Prayagraj

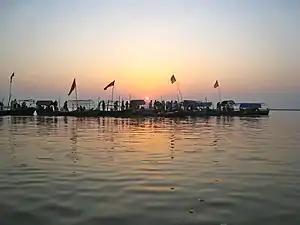
Pilgrims at the Triveni Sangam, the confluence of the Ganges and the Yamuna rivers in Prayagraj.

In this context, the capital of the Gupta empire likely started around Magadha and Prayag and expanded from there. The concentration of early Gupta inscriptions and gold coinages around Prayag (especially of Samudragupta's famous prasasti) tends to suggest that this region was the residence of greatest power of the Guptas. They probably controlled Sarnath in the east, and as their stronghold, they used Prayag. For the initial phase of the empire, the exact boundaries in the region above and the west is vague, but they most definitely controlled eastern Uttar Pradesh. By the late third and early fourth centuries, this area had burgeoned into a dynasty aiming to build a great empire.